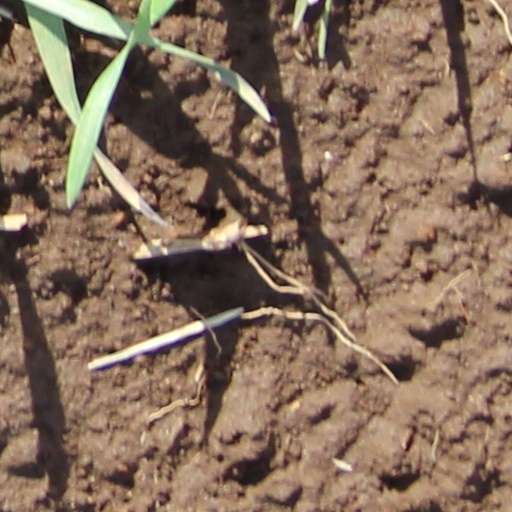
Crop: wheat